List of ice cream varieties by country

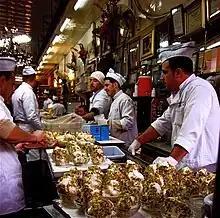
Booza being sold in the Bakdash ice cream shop in the Al-Hamidiyah Souq in Old city of Damascus

Sorbetes is a Philippine version for common ice cream usually peddled from carts that roam streets in the Philippines. This should not be confused with the known sorbet. It is also commonly called 'dirty ice cream' because it is sold along the streets exposing it to pollution and that the factory where it comes from is usually unknown; though it is not really "dirty" as the name implies. It is usually served with small wafer or sugar cones and recently, bread buns. Popular ice cream flavors in the Philippines include ube ice cream made from "ube" (purple yam) and queso ice cream made from cheese.